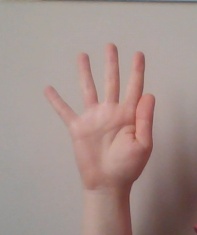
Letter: sheen